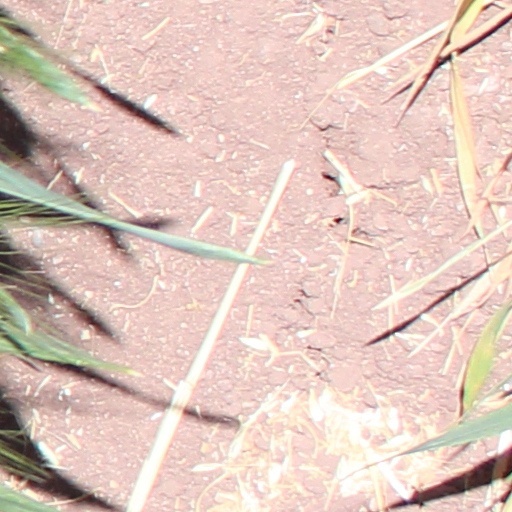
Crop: wheat